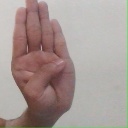
अक्षर: ब